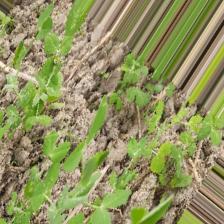
Label: Powdery Mildew